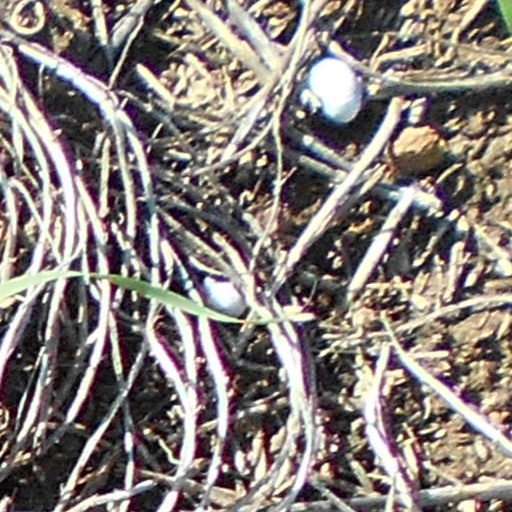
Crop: wheat